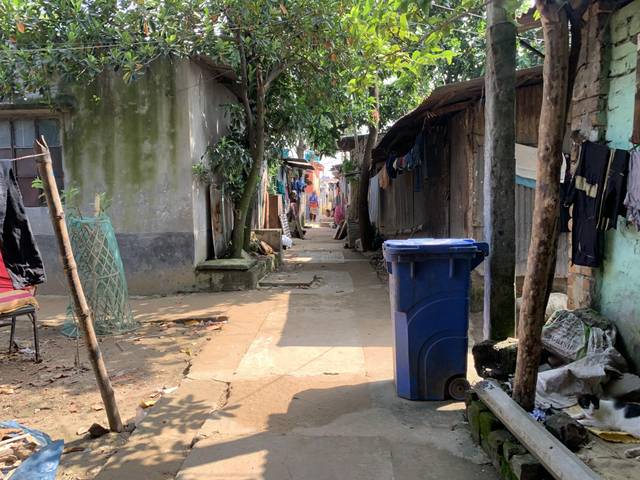
Region: Bangladesh
Coordinates: 23.828, 90.379